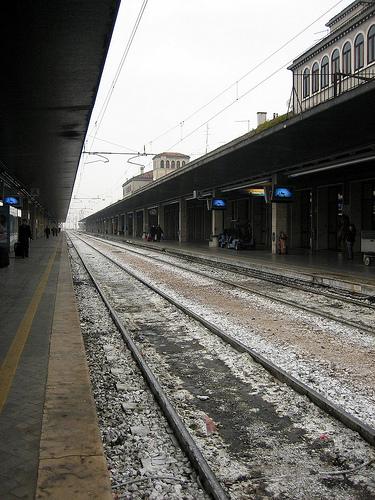
Weather: snow or frosty